Plantation, Florida

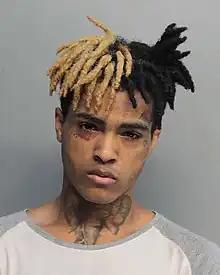
XXXTentacion

According to a 2013–2017 American Community Survey estimate, 93.4% of the city have attained high school graduation or a higher level of education. 25.4% have a bachelor's degree, and 17.4% have a graduate or professional degree.